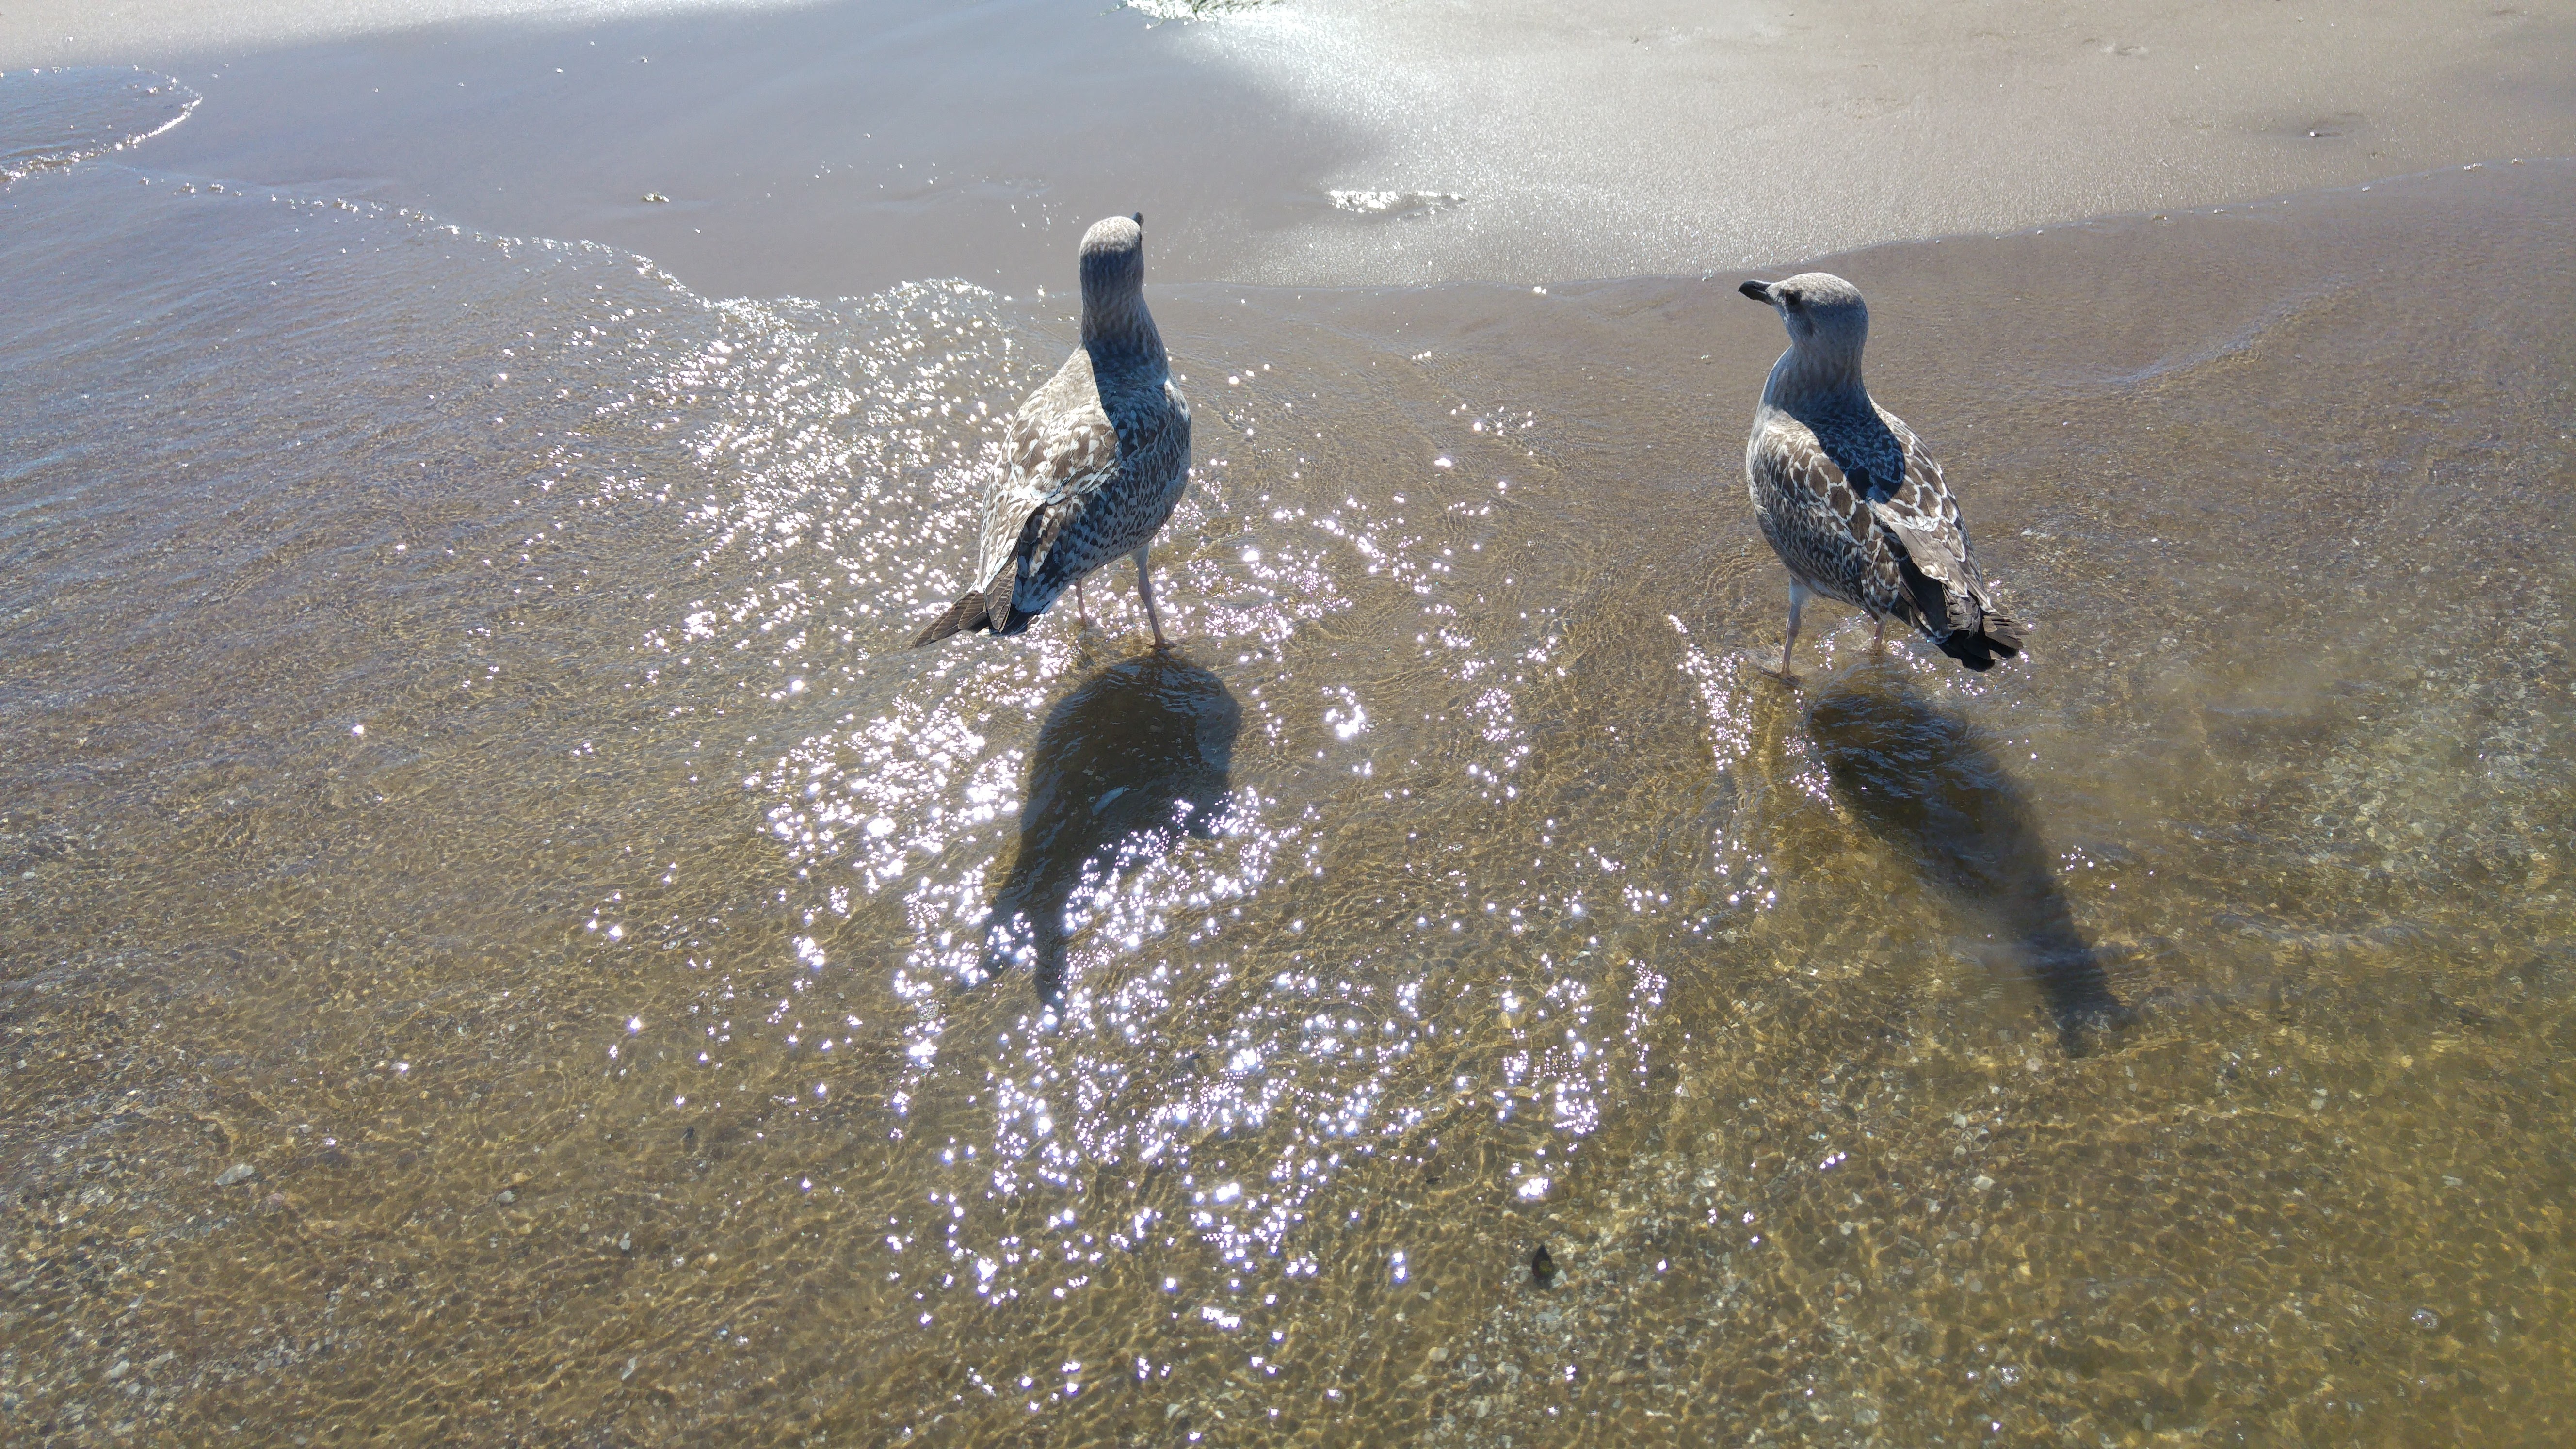
sea, water, bird, wildlife